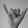
ASL letter: Y